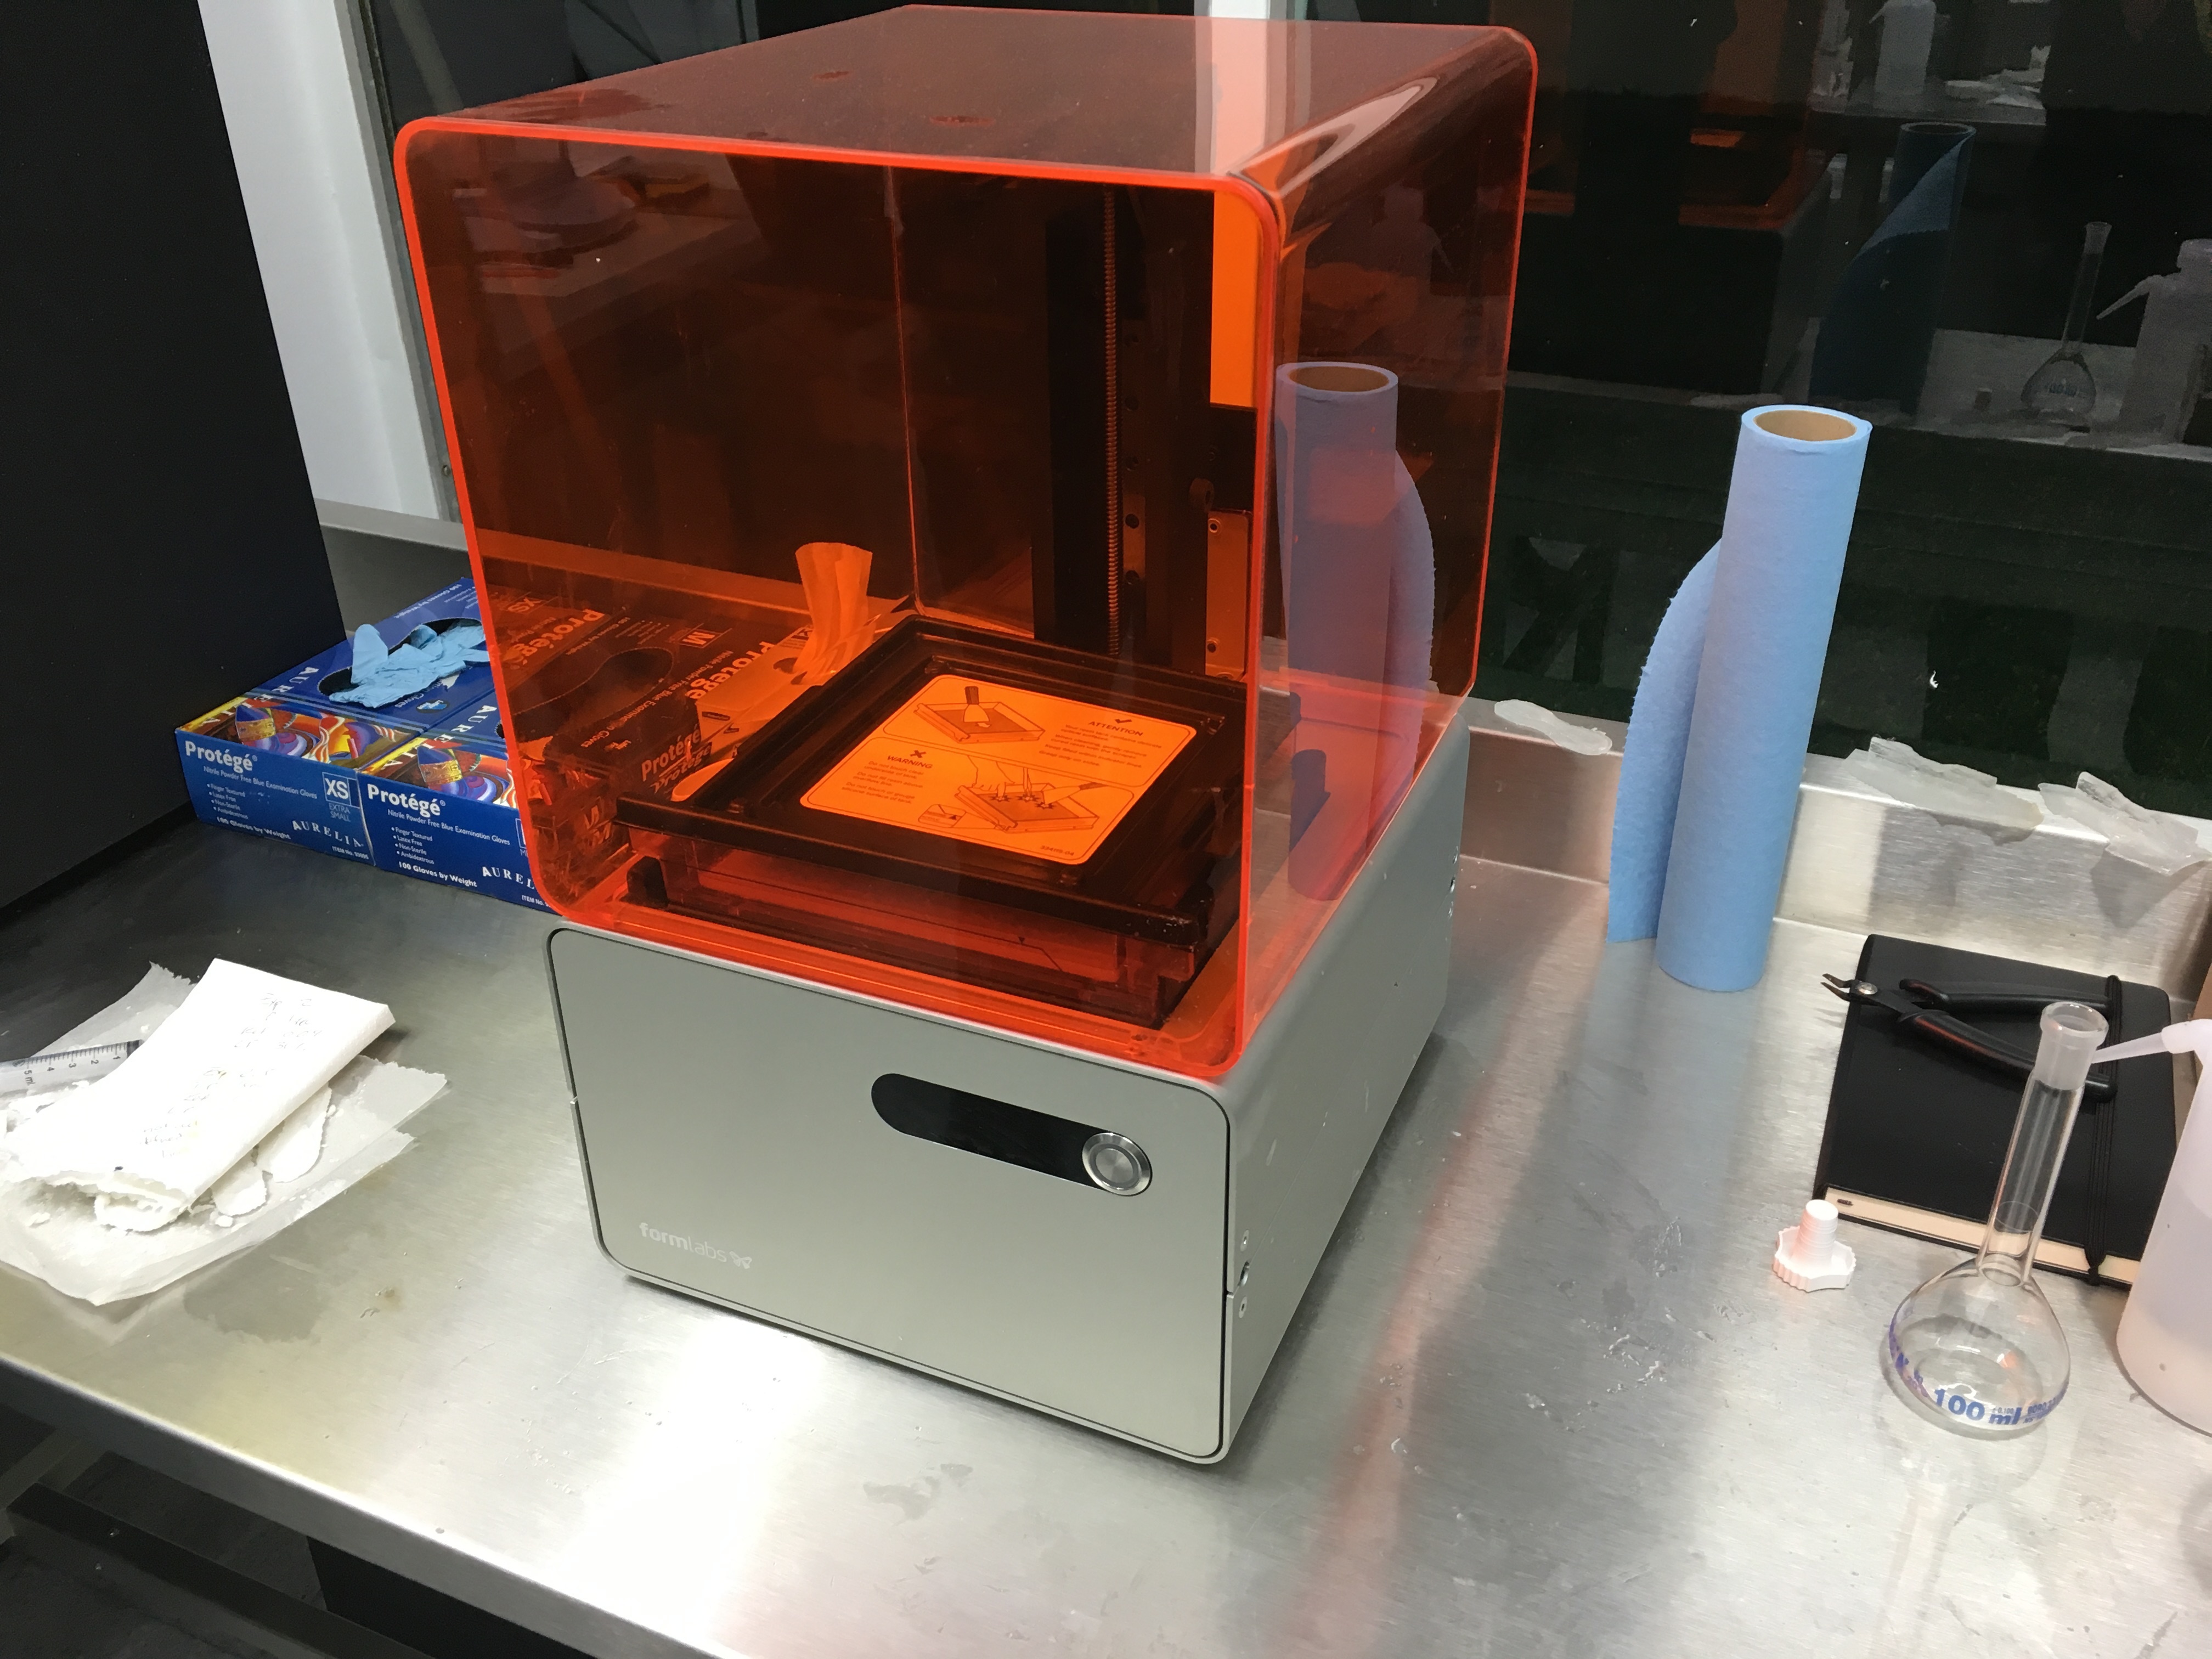
technology, gadget, machine, laser, art, personal computer, electronic device, personal computer hardware, display device